Livermore, California

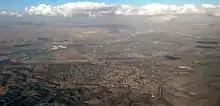
Livermore from the southwest

In the early days, the income of the town of Livermore mainly came from wheat. The city also developed as a place for the shipping and processing of products of the valley, including cattle, roses, and white wines, the last especially prominent after the 1880s. Some other contributors to the town's prosperity were coal and oil deposits in the surrounding hills.